Burgh St Peter

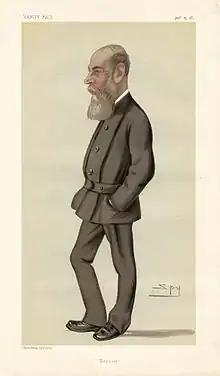
Caricature of Charles Boycott by "Spy" (Leslie Ward) for "Vanity Fair" in 1881

Charles Boycott, grandson of Rev. Samuel Boycott, was born at Burgh St Peter in 1832 and is buried here. Whereas his father and grandfather were ordained into the Church of England, from 1849 Charles was a captain in the 39th (Dorsetshire) Regiment of Foot serving in Ireland. In 1852 he left the Army and became a farmer outside Ballinrobe, County Mayo in Connacht. In 1873 he became a tenant and the land agent of the Earl of Erne, who was an absentee landlord.